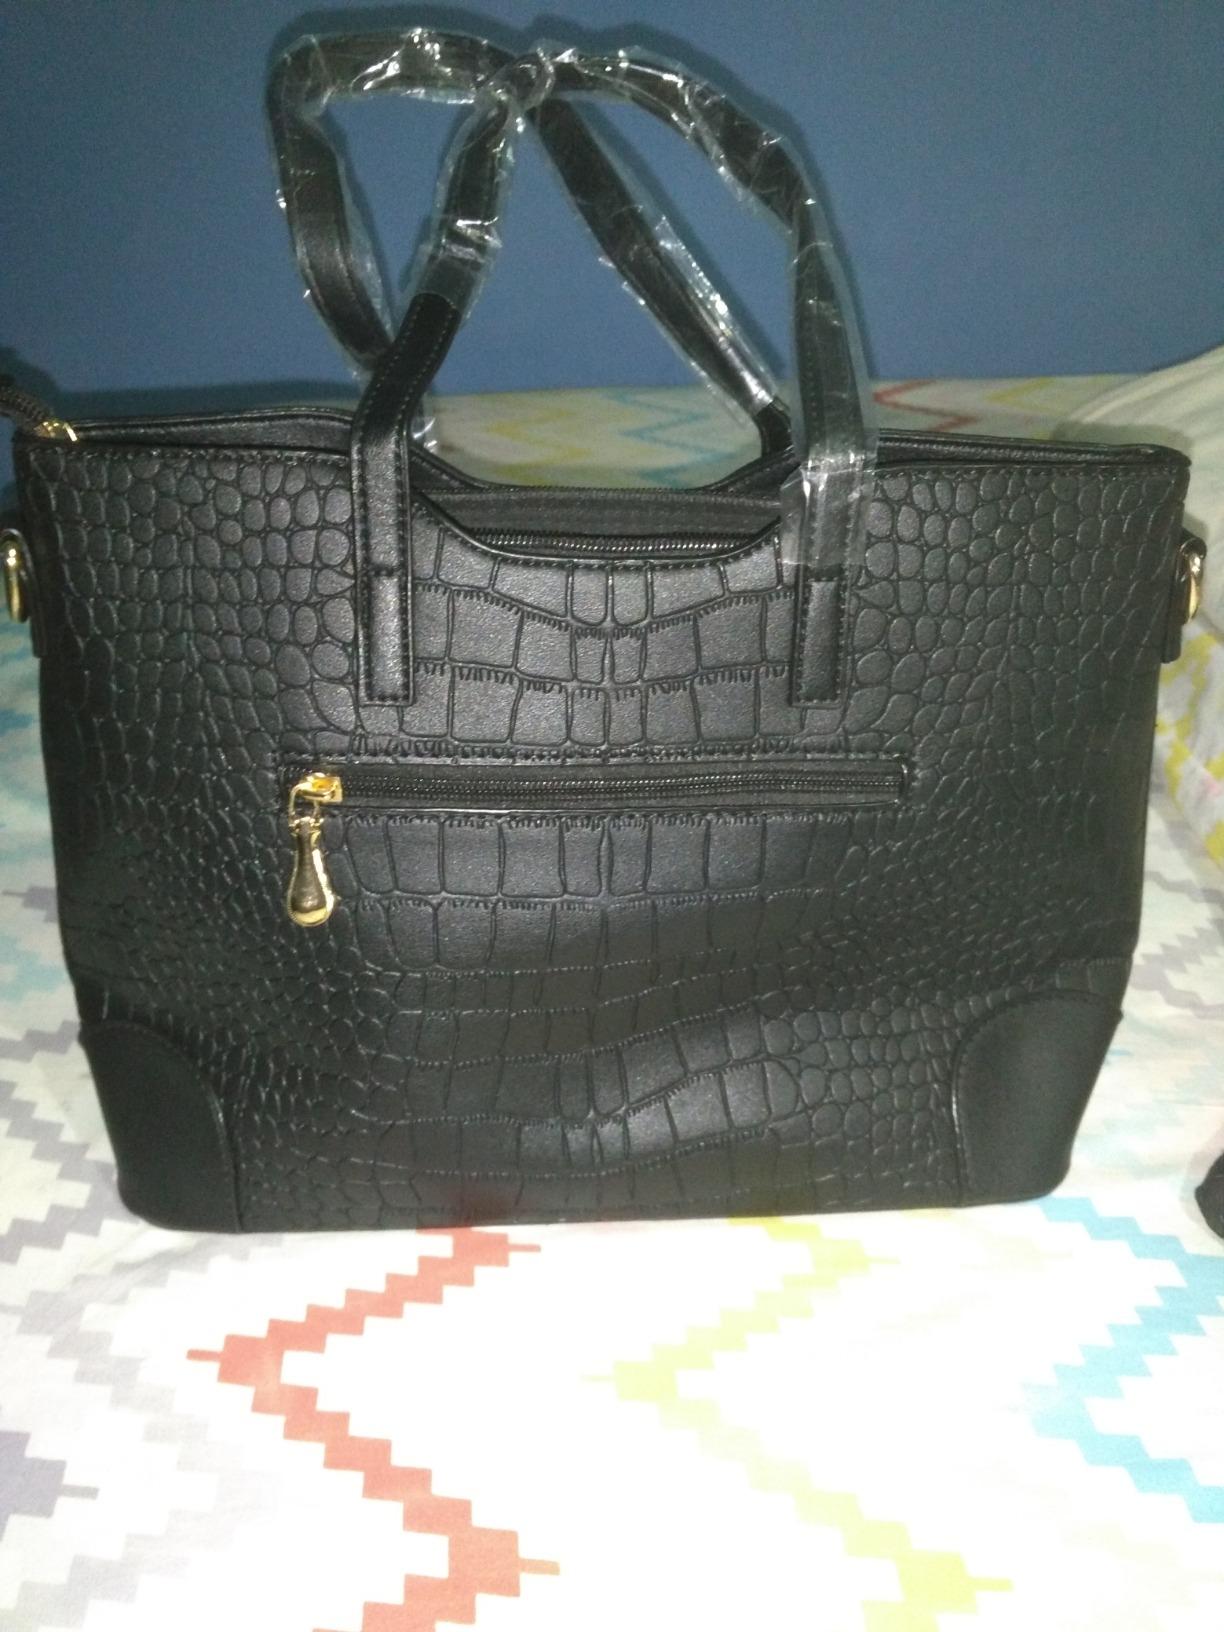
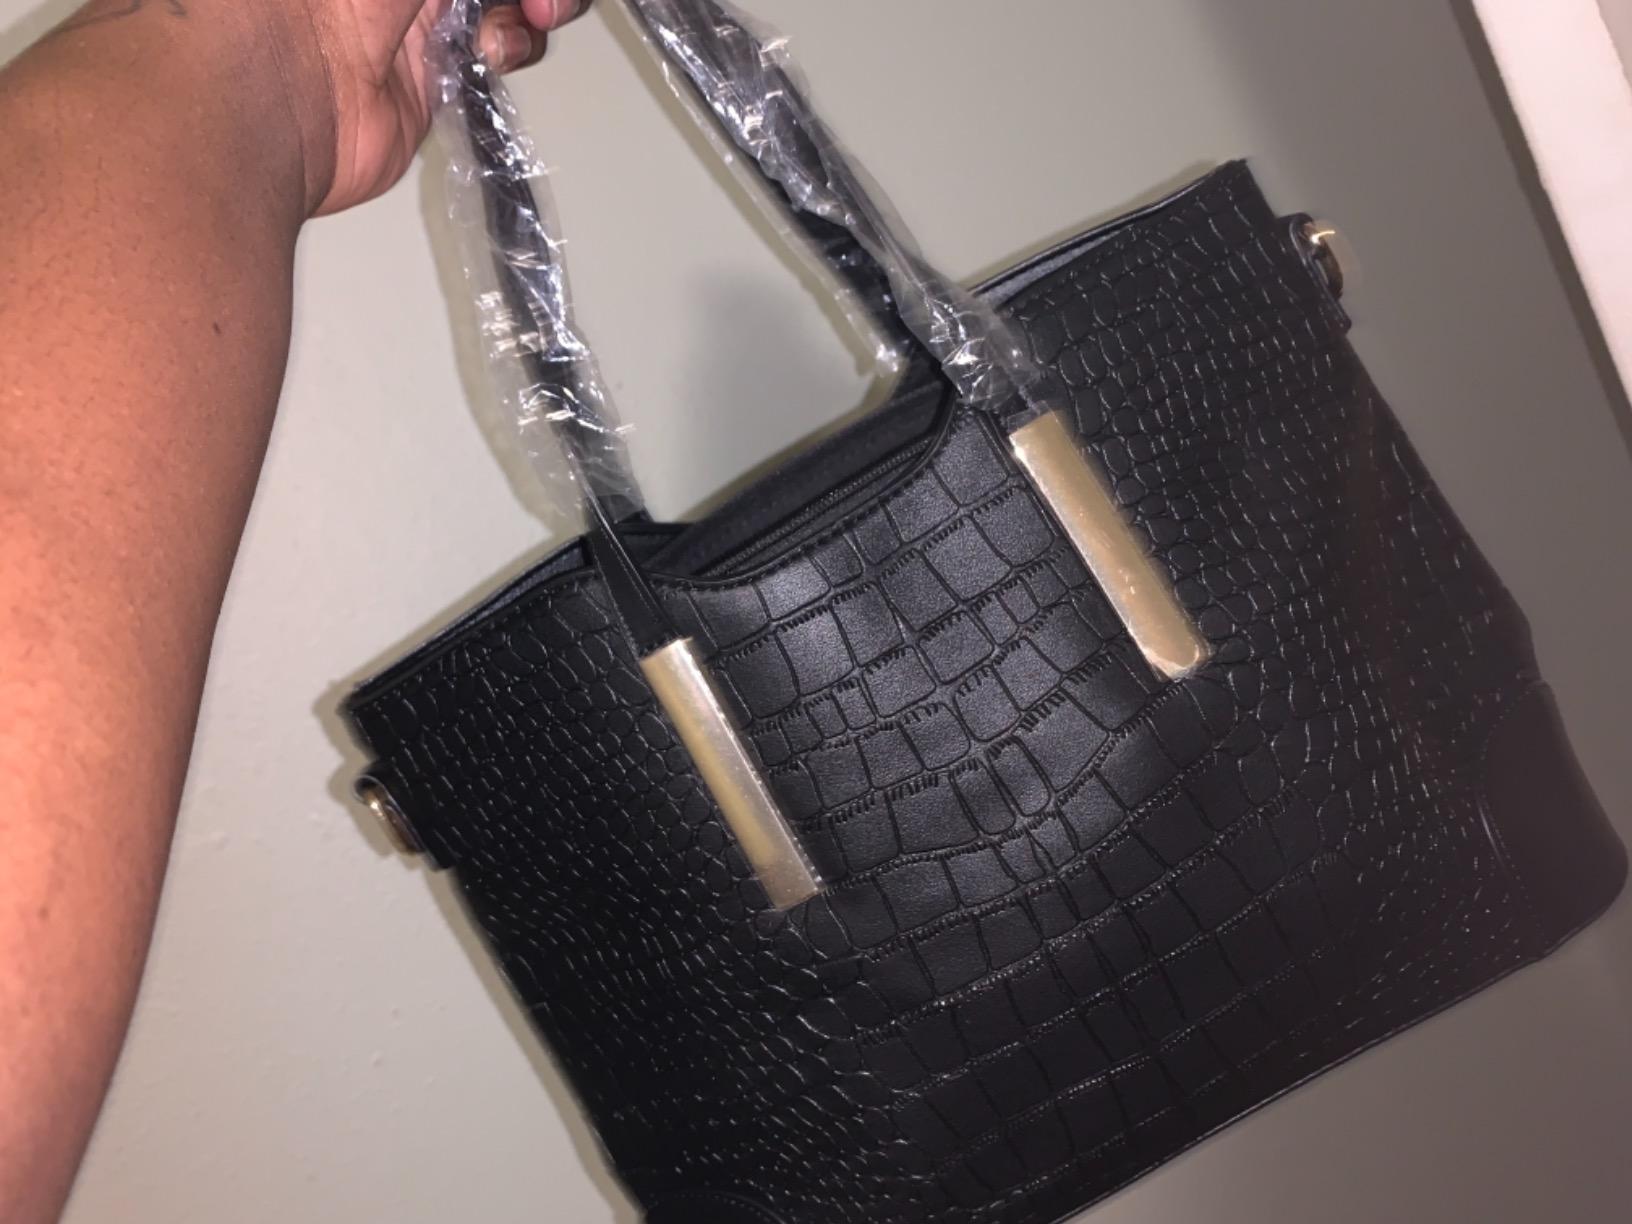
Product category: accessories_handbag
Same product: yes